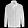
Label: Coat